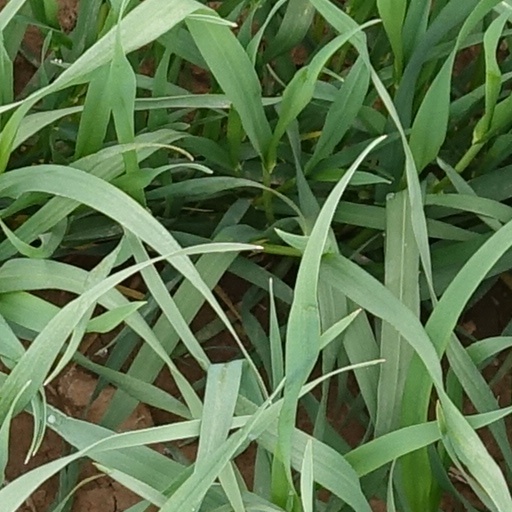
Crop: wheat